John Henry Barlow

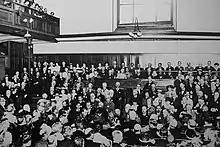
The All Friends Conference, London, 1920 first of the world conferences of the Society. Held in Devonshire House, London and clerked by John Henry

The report of Barlow's 1920 deputation to Ireland with two other leading Quakers, Roger Clark, of Clarks Shoes and Edith M. Ellis, twin sister of Marian Crips, appeared in "The Times" on 5 October 1920 as a "model of judicial restraint and the more damning for it". The report was also read on 16 December 1920 among evidence presented to the American Commission on Conditions in Ireland.